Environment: real
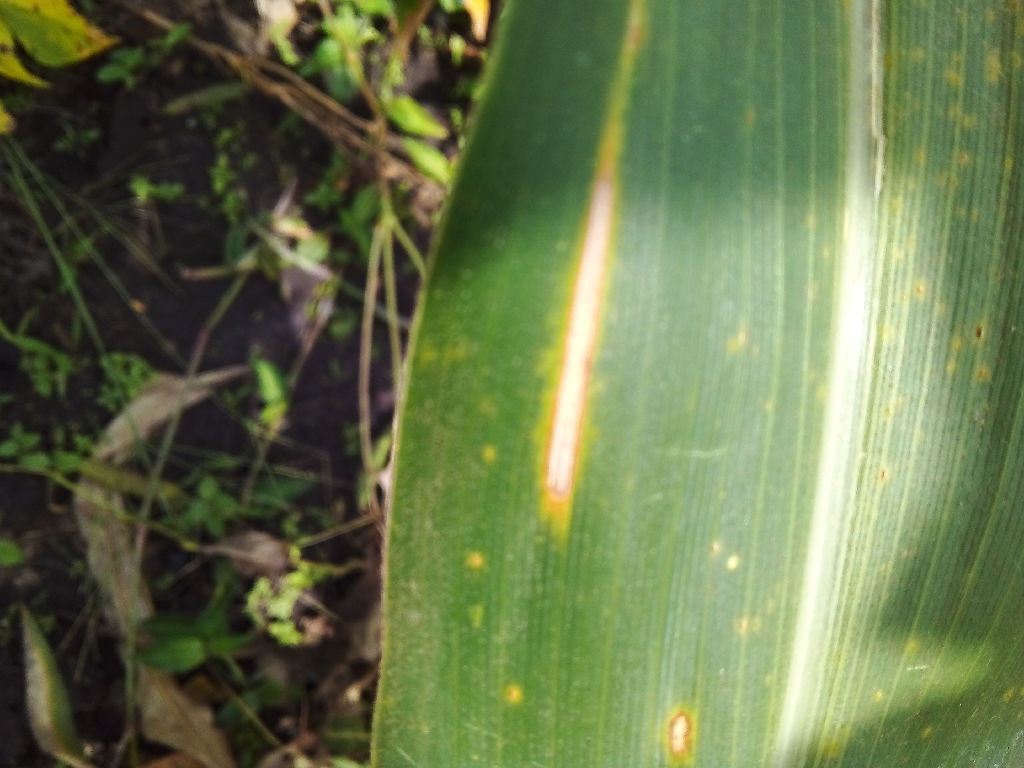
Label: northern_corn_leaf_blight